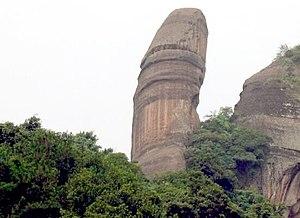
Les monts Danxia se trouvent sur le territoire de la ville-préfecture de Shaoguan au nord de la province chinoise du Guangdong. Les falaises rouges et abruptes des monts ont donné leur nom à un type de relief, le relief Danxia.
Le xian de Renhua est un district administratif de la province chinoise du Guangdong. Il est placé sous la juridiction de la ville-préfecture de Shaoguan.